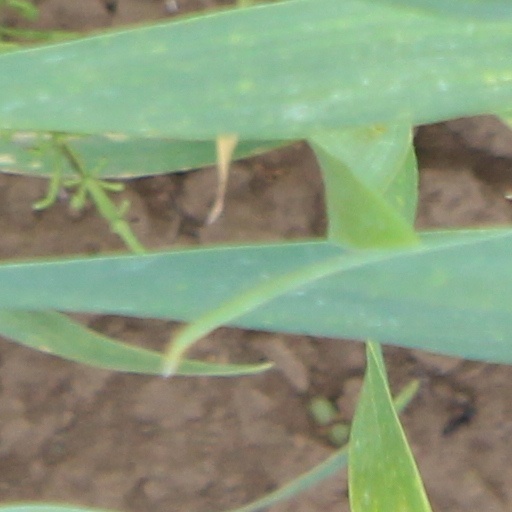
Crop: wheat